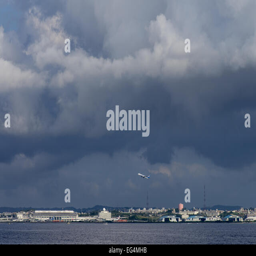
airport as seen from sea with a departing plane